Metroid: Samus Returns

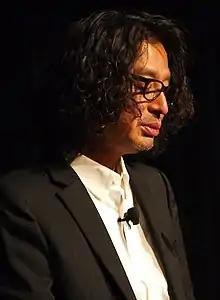
Yoshio Sakamoto of Nintendo EPD served as the game's lead producer.

"Metroid: Samus Returns" was developed by the Spanish studio MercurySteam in collaboration with Nintendo EPD. Yoshio Sakamoto, senior officer of Nintendo's Entertainment Planning & Development division, was the game's producer, while Takehiko Hosokawa of the same division was the director, along with Jose Luis Márquez of MercurySteam who was creative director. MercurySteam head Enric Álvarez described their collaboration with Nintendo as an "incredible" achievement, and Sakamoto in return stated that the studio was the best choice for a Metroidvania game given their "good design sensibility" and respect for the "Metroid" series.